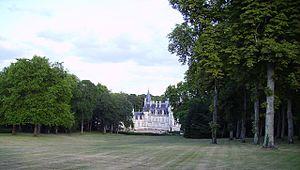
Château du Nozet (Nièvre, France).
Cet article recense de manière non exhaustive les châteaux, maisons fortes, mottes castrales, situés dans le département français de la Nièvre. Il est fait état des inscriptions et classements au titre des monuments historiques.